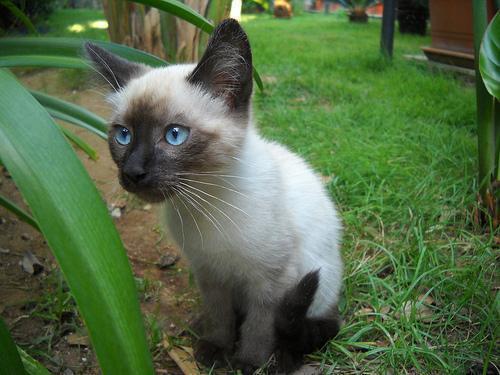
Siamese